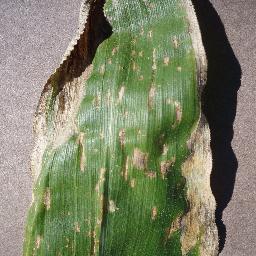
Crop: corn
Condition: (maize)_cercospora_spot_gray_spot